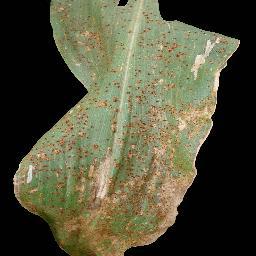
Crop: corn
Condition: (maize)_common_rust